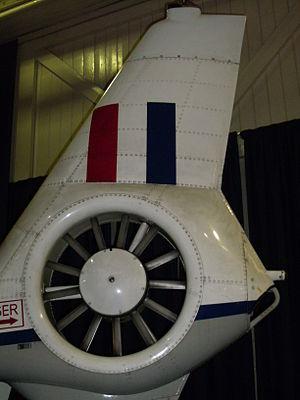
Un hélicoptère est un aéronef dont la sustentation et la propulsion sont assurées par une voilure tournante, couramment appelée rotor, et entraînée par un ou plusieurs moteurs.